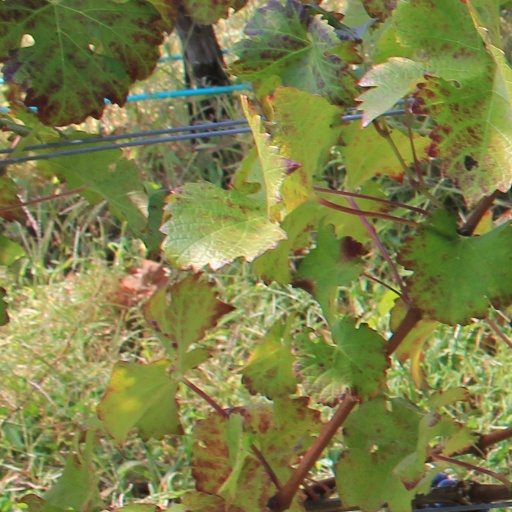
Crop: grape